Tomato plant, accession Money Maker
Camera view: vertical (180 deg); turntable rotation: 90 degrees
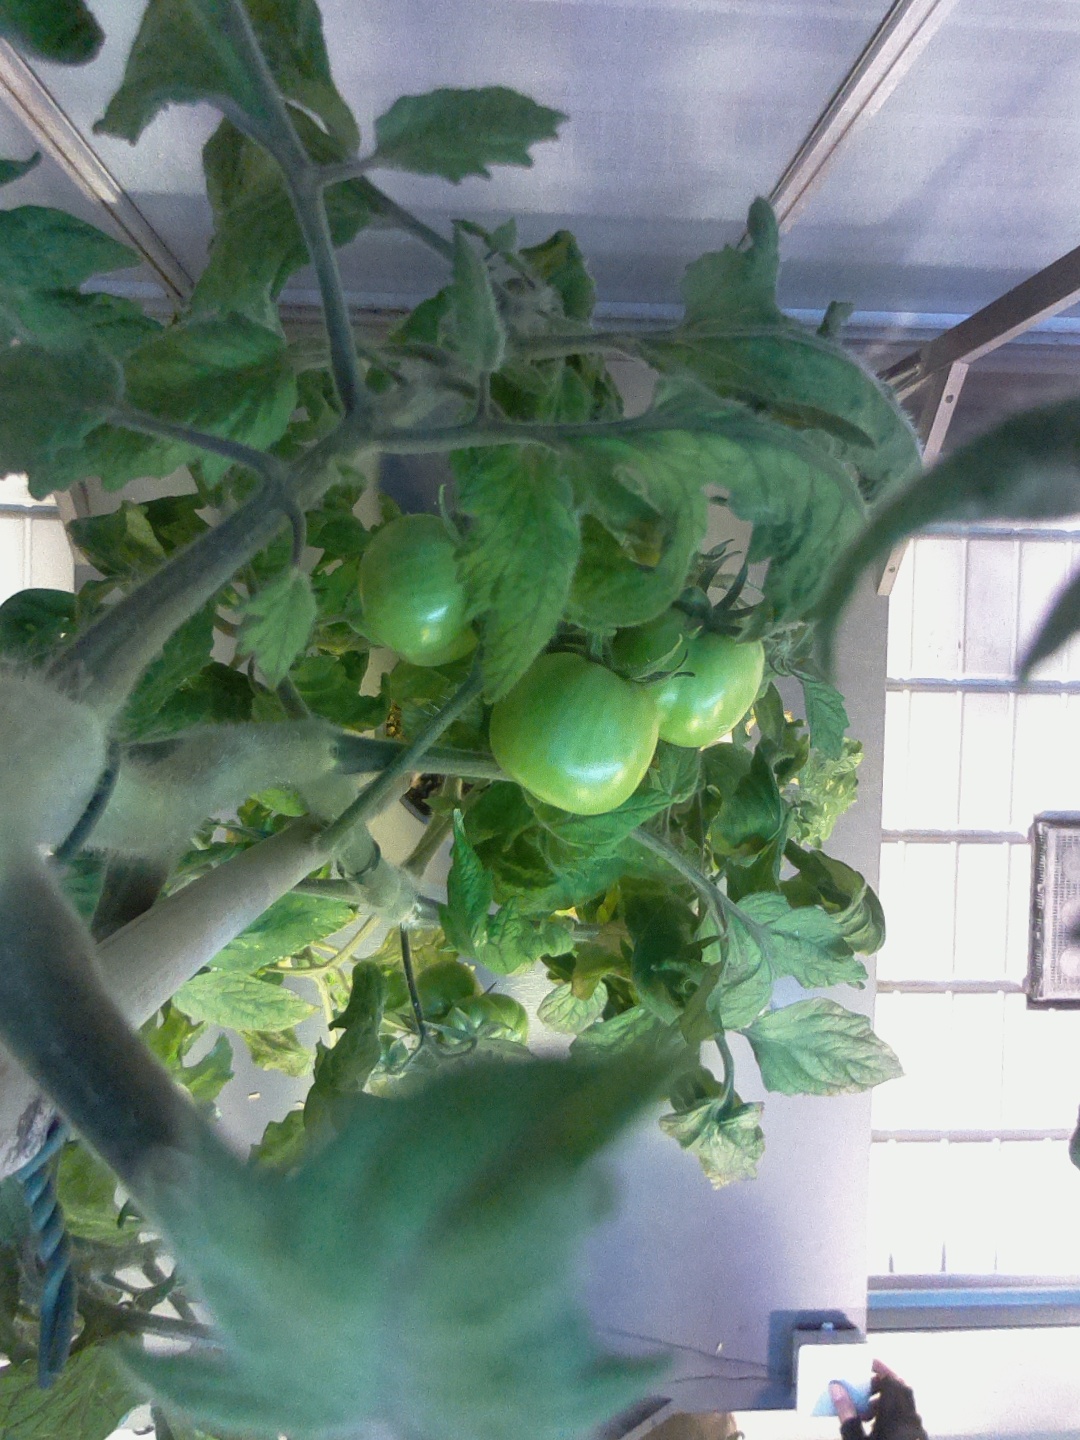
BBCH growth stage 76: 60%-70% of final fruit size